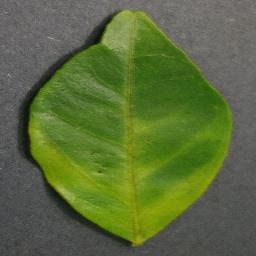
Label: Orange___Haunglongbing_(Citrus_greening)